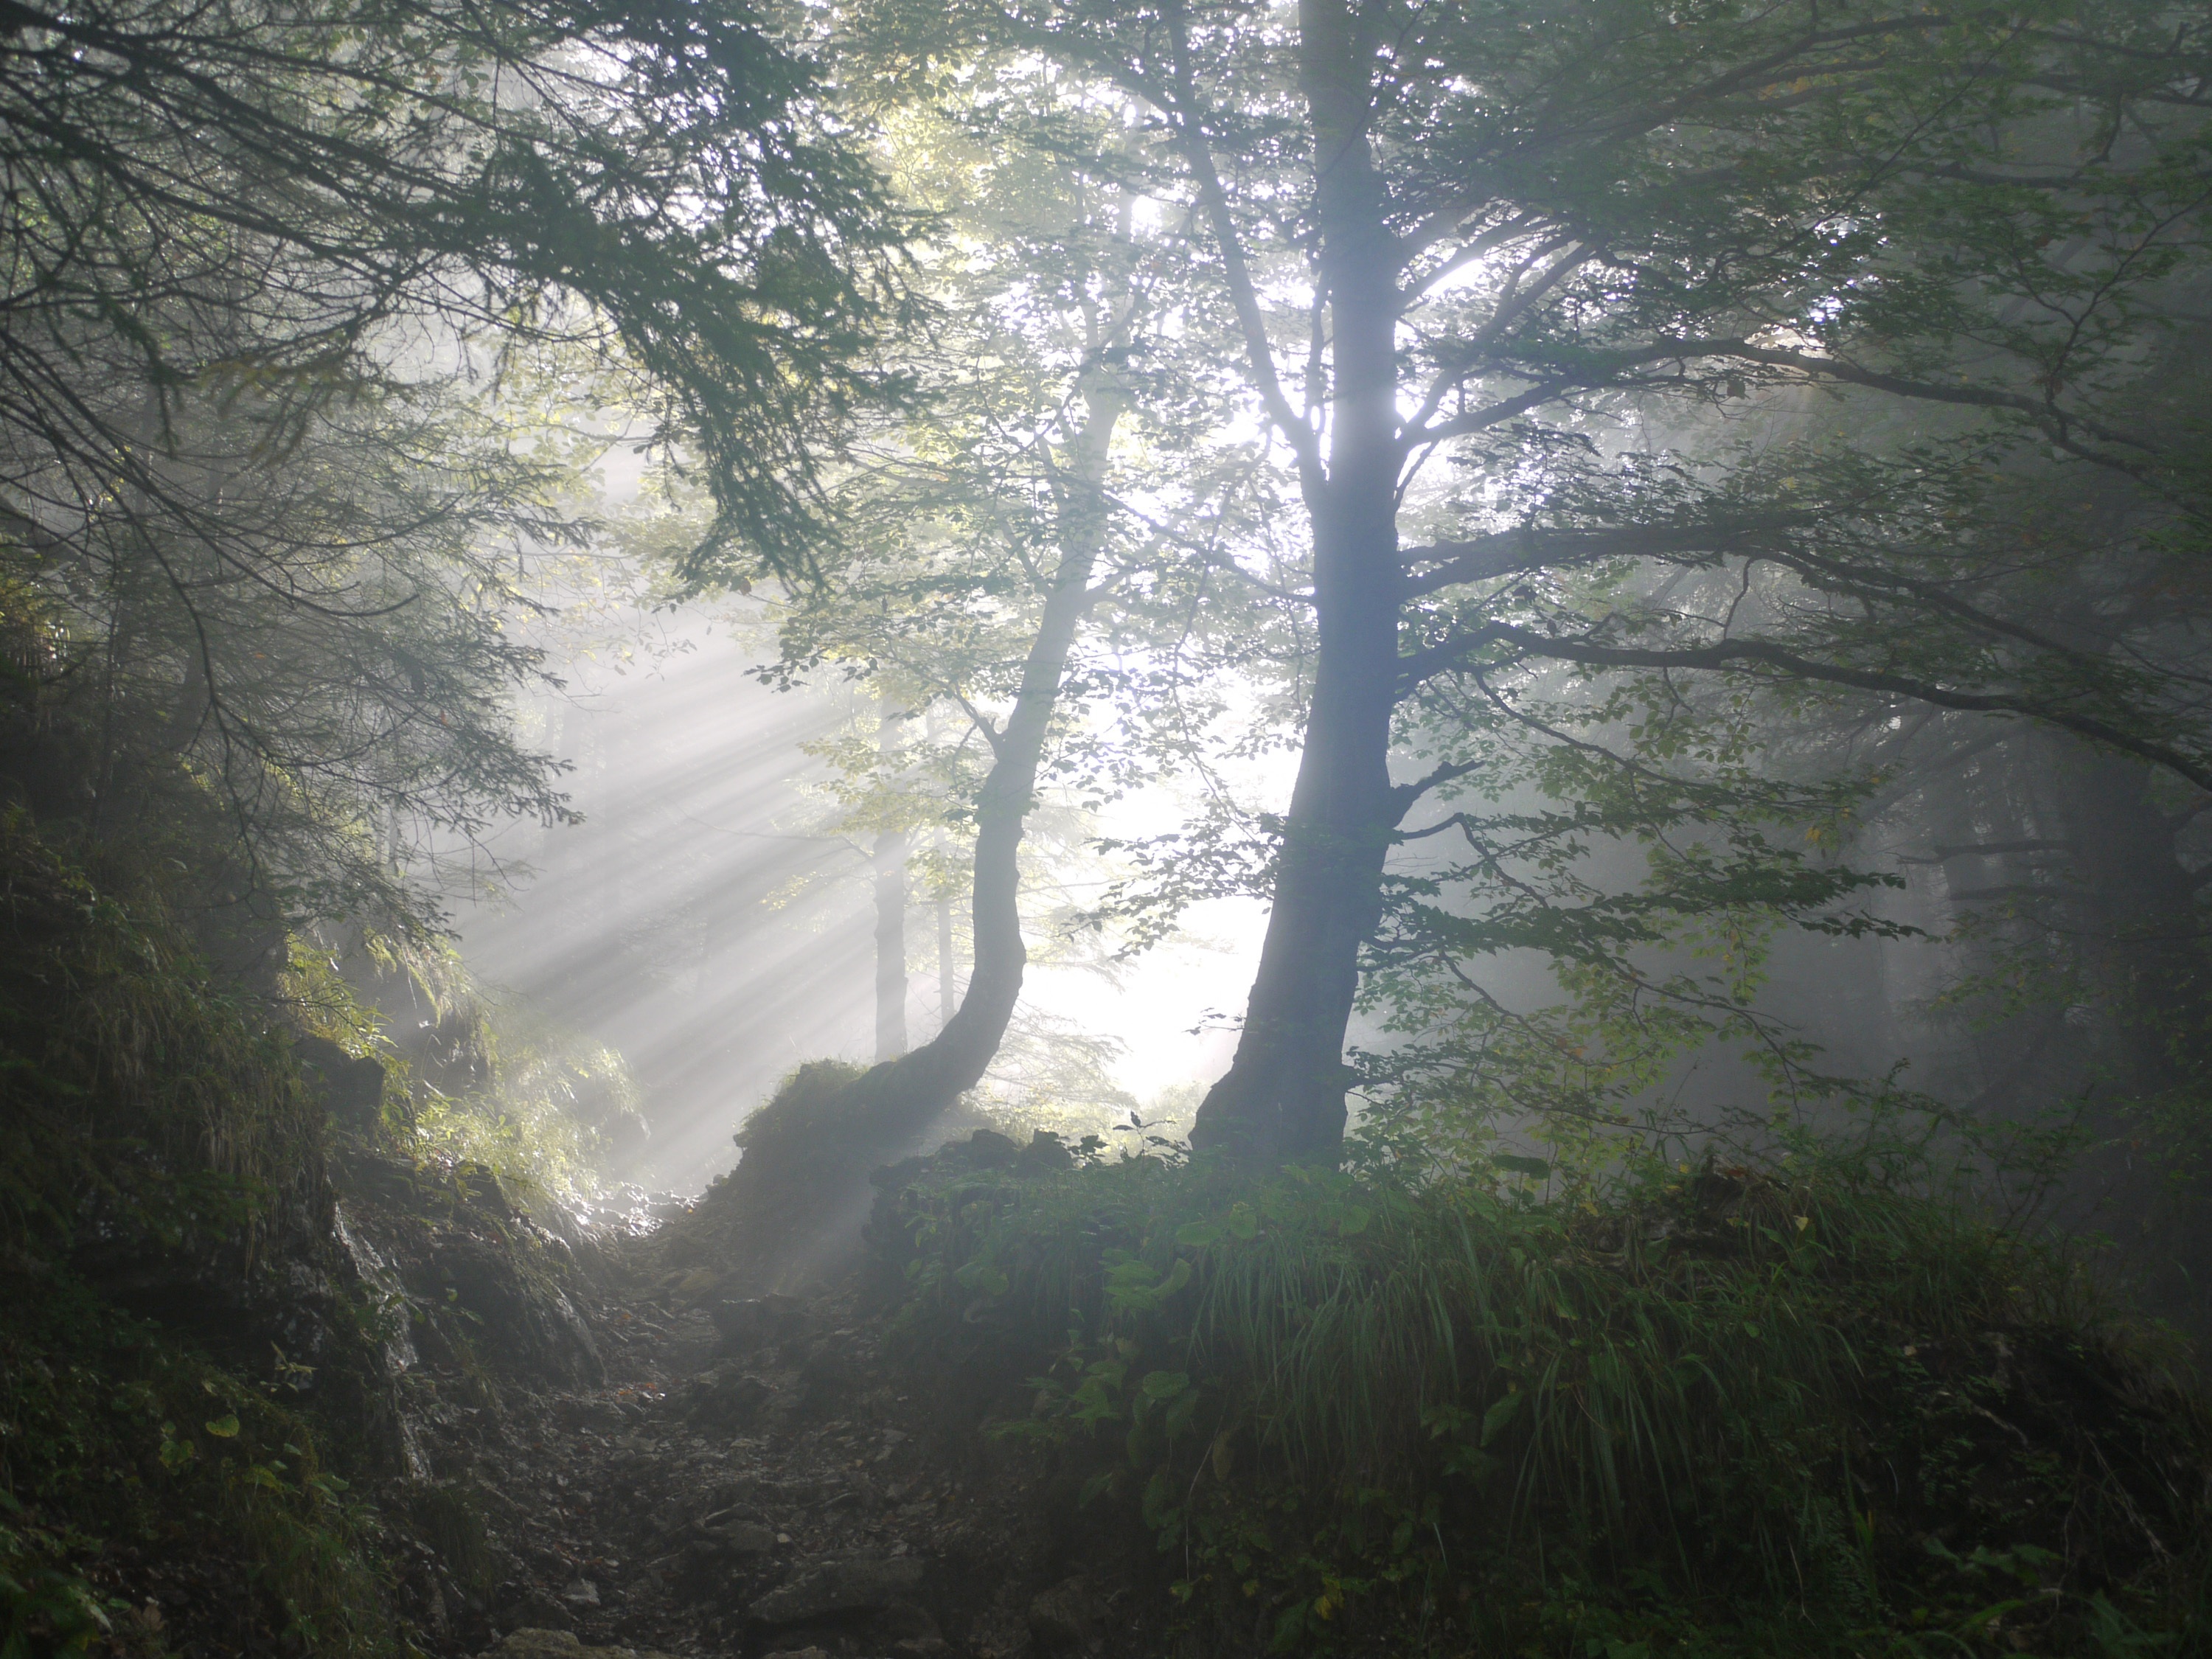
tree, nature, forest, branch, fog, mist, hiking, sunlight, morning, mystical, alpine, striped, mountaineering, trees, mysterious, mountains, stripes, bavaria, woodland, habitat, rise, mood, late summer, sunbeam, morgenstimmung, forest path, in the early morning, colourless, home garden, atmospheric phenomenon